Constant Allart

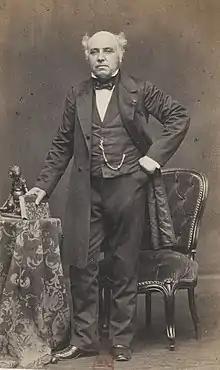

Constant Allart (2 March 1796 – 13 September 1861) was a French politician. He served as a member of the National Constituent Assembly from 1848 to 1849, and the Corps législatif from 1852 to 1861, representing Somme. He also served as the mayor of Amiens from 1851 to 1860.